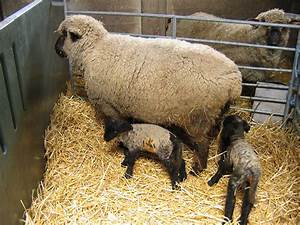
Label: pecora